James Forbes (divine)

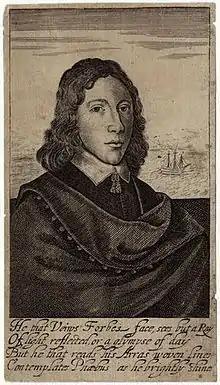
James Forbes, engraving by unknown artist.

James Forbes (c.1629–1712) was a Scottish nonconformist divine.